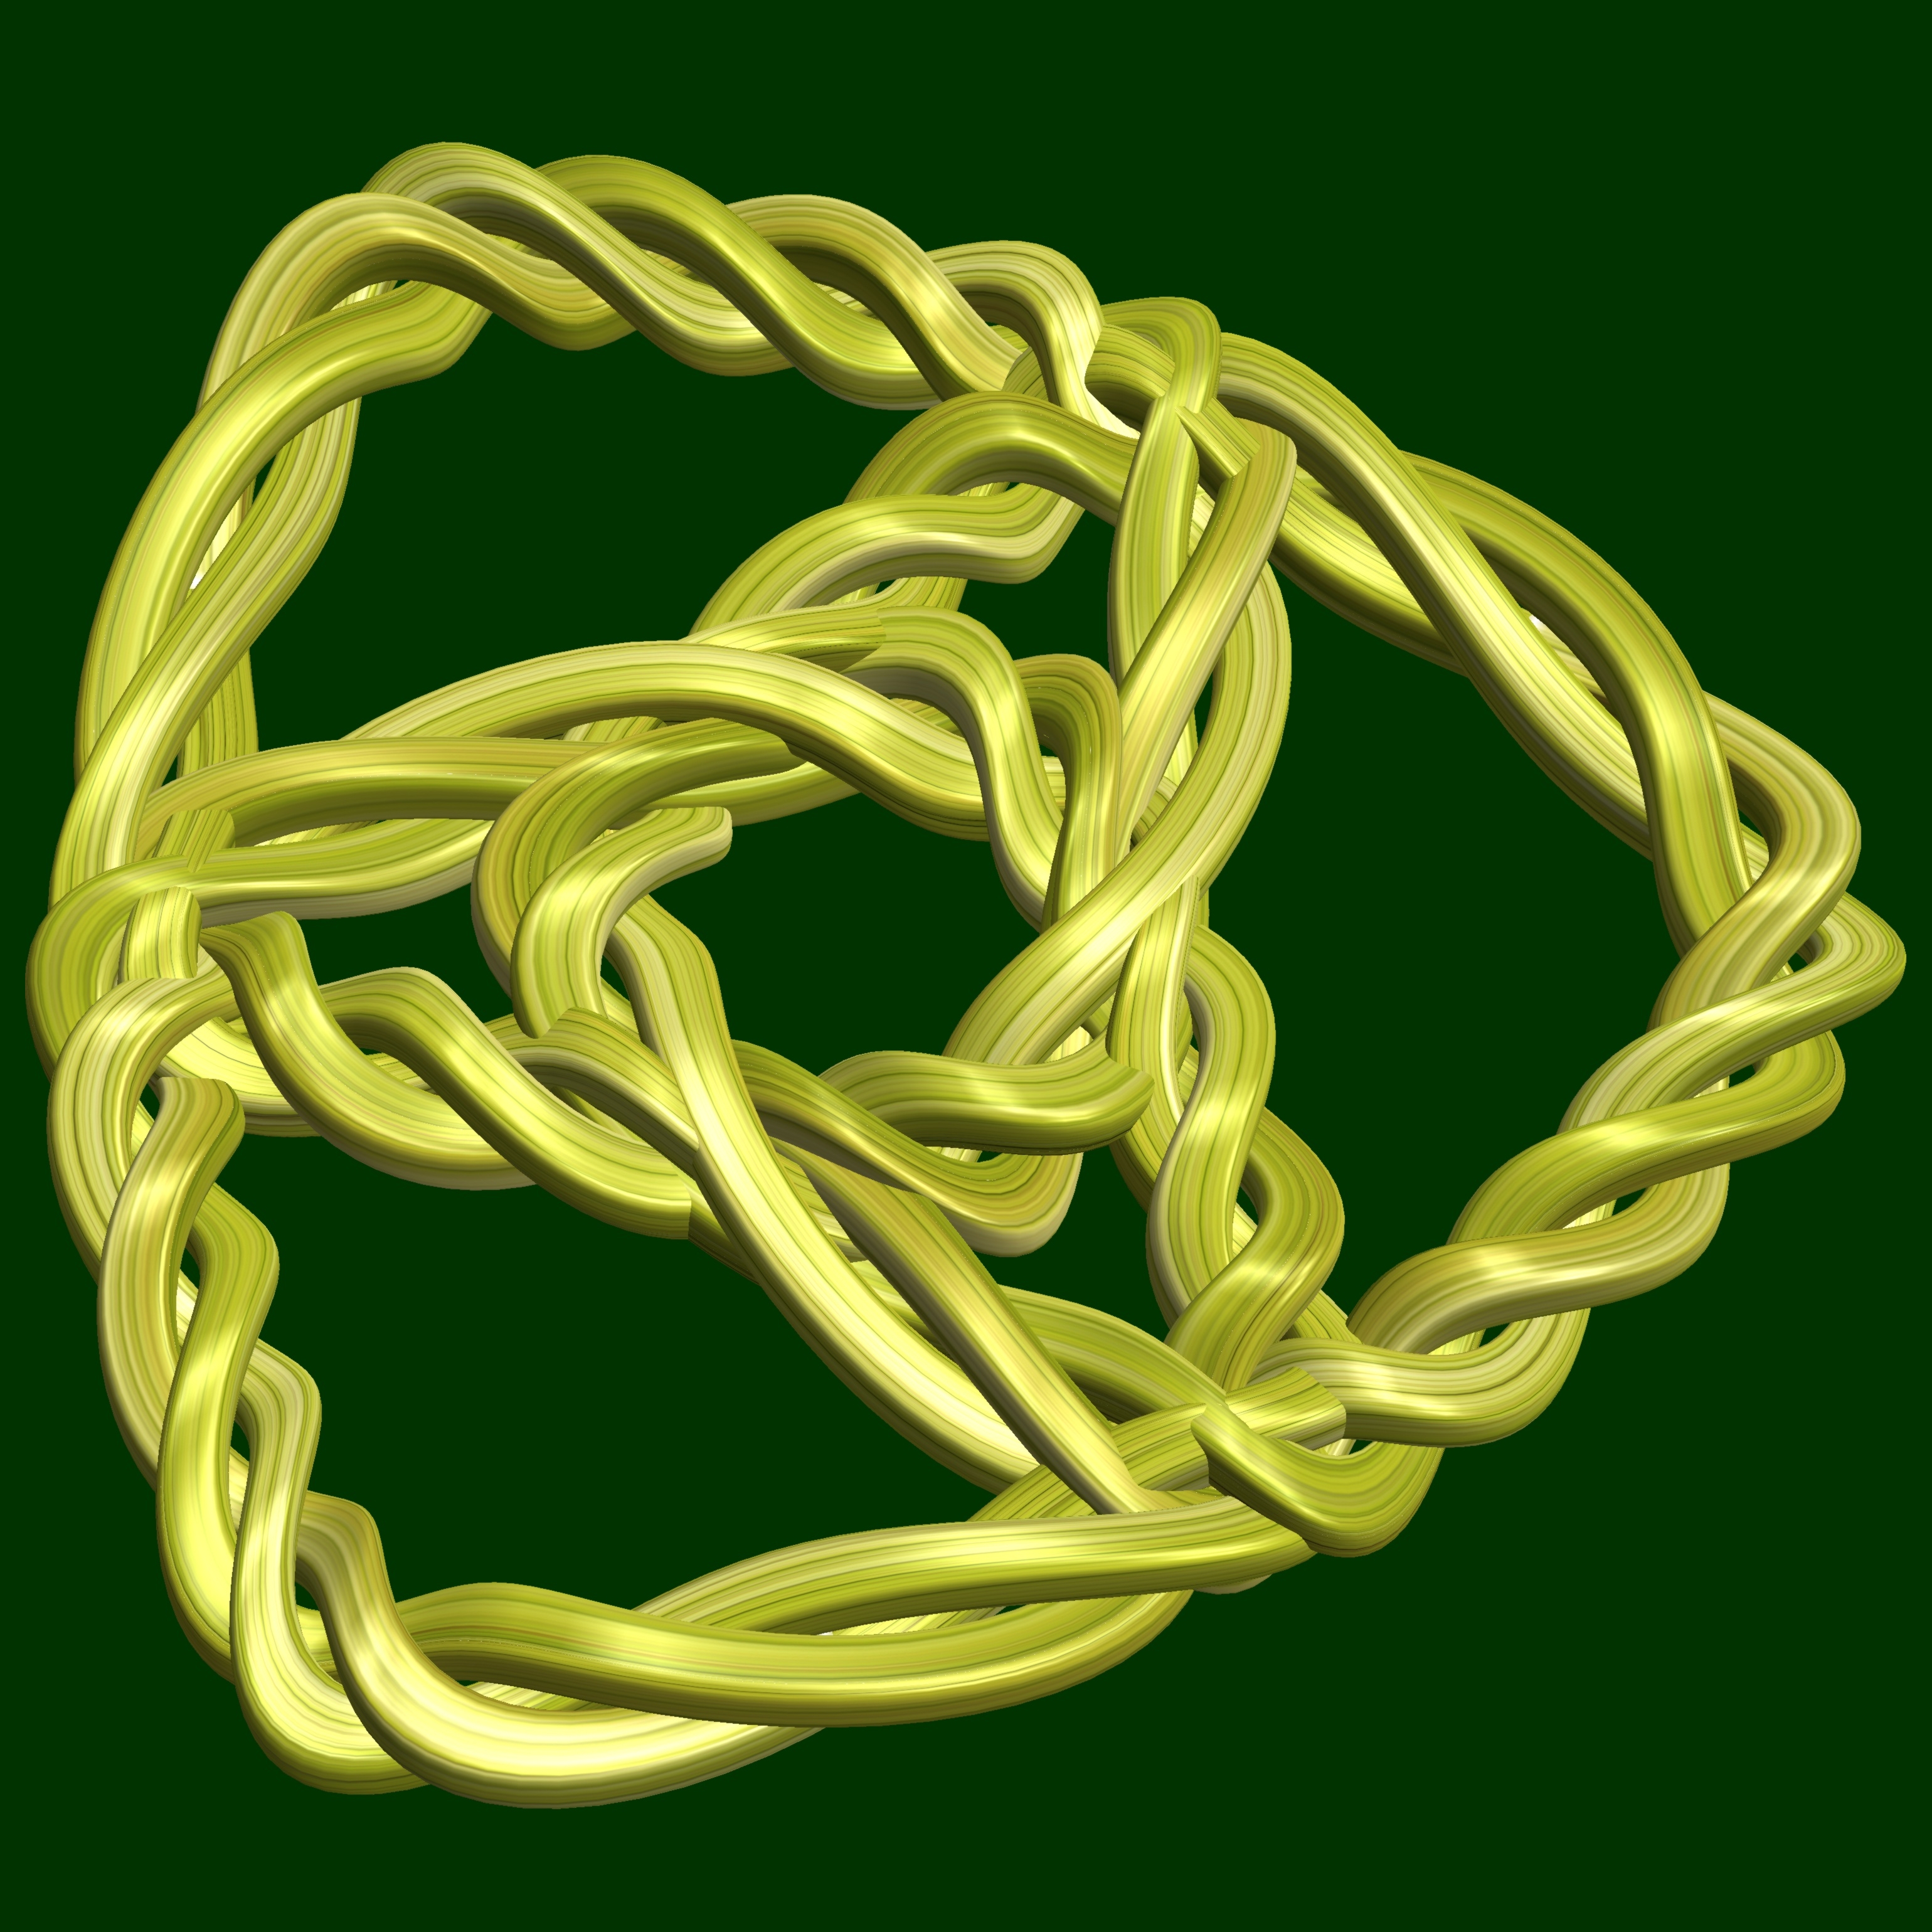
rope, abstract, structure, texture, chain, pattern, geometry, rein, font, sculpture, design, symmetry, 3d, graphic, rings, shape, knot, torus, mathematica, cg, parametricplot3d, code, program, algorithm, mapping, geometricsculpture, hardware accessory